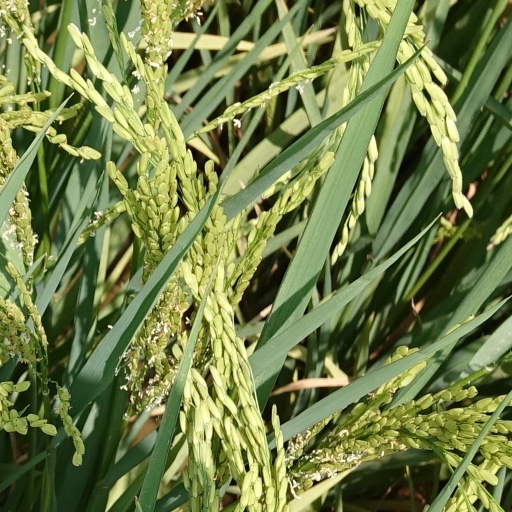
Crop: rice